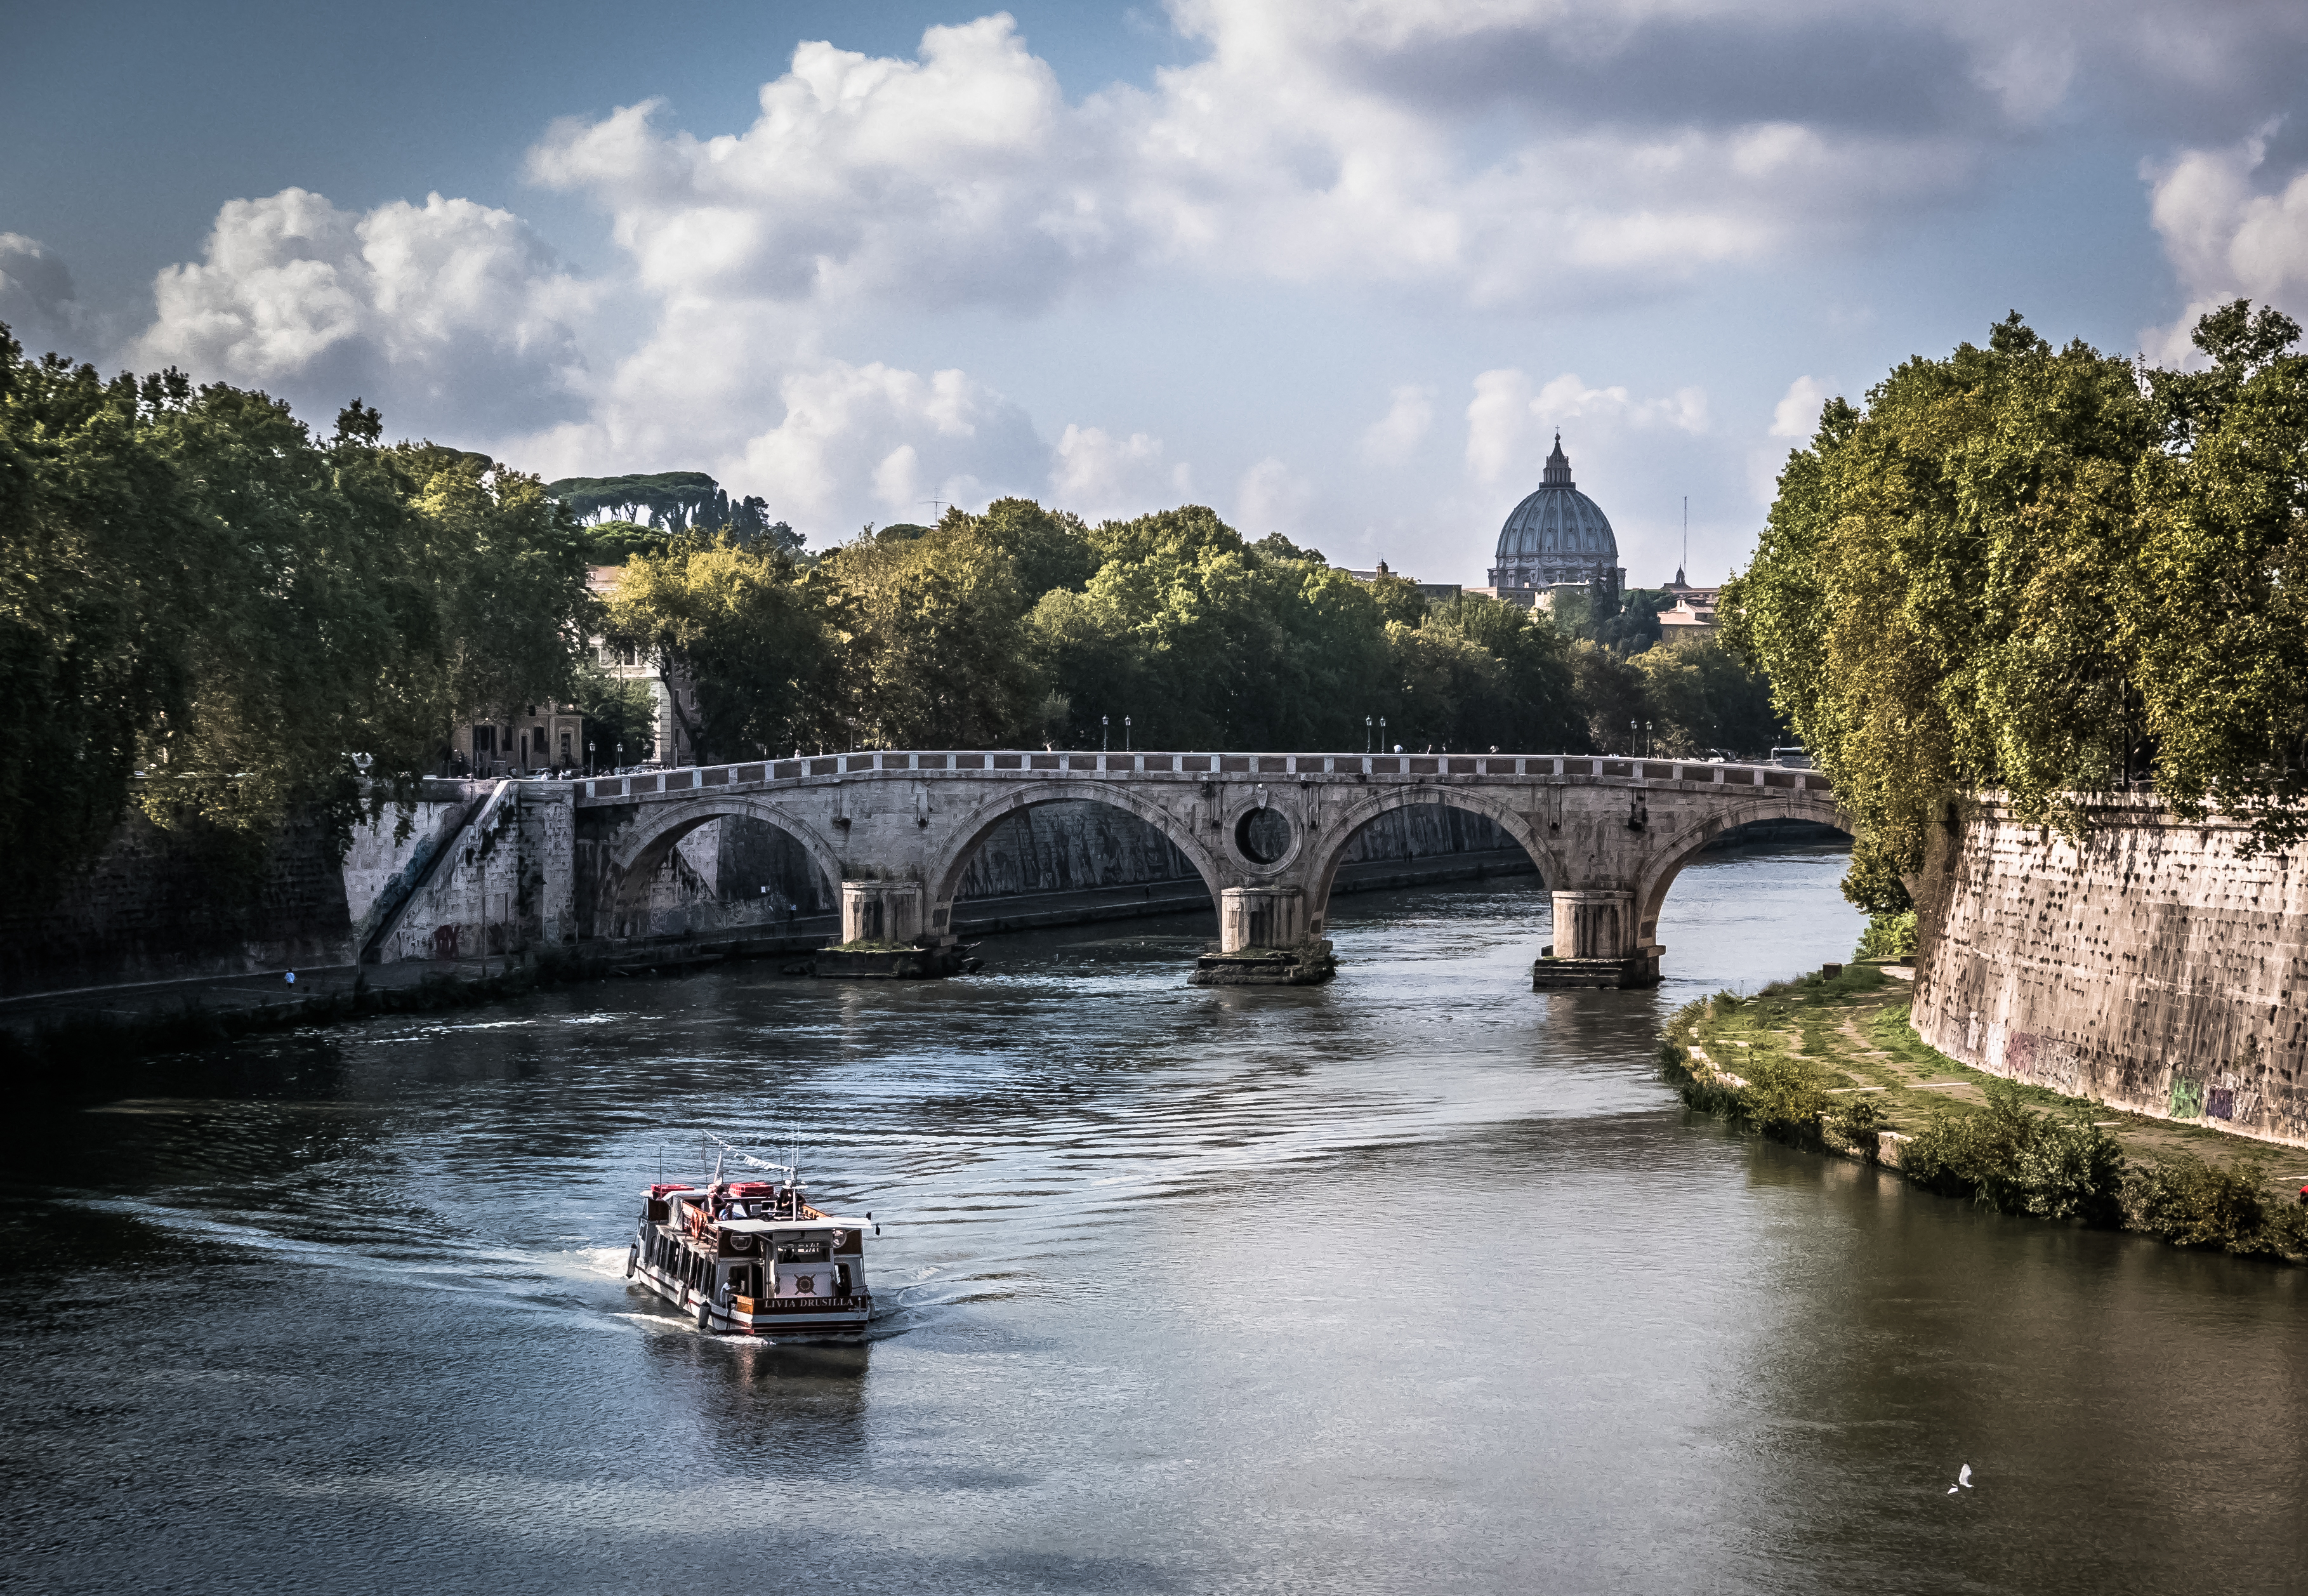
landscape, water, architecture, sky, boat, bridge, town, building, city, river, canal, vacation, travel, reflection, scenic, landmark, church, tourism, waterway, plants, body of water, trees, outdoors, clouds, rome, daylight, watercraft, cupola, landform, arch bridge, geographical feature